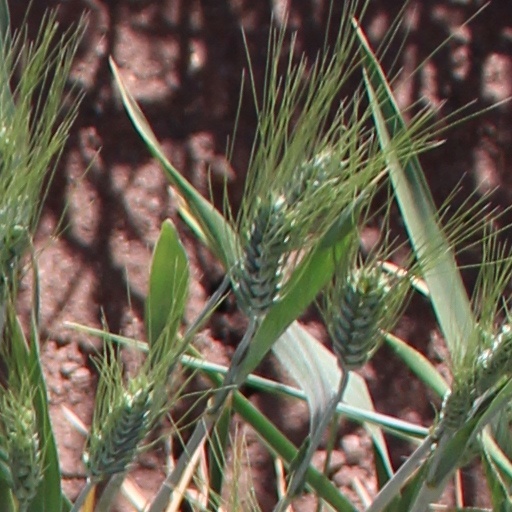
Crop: wheat